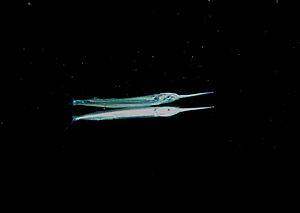
Un demi-bec (Hemiramphus far) à la Réunion.
L'île de La Réunion est un département d'outre-mer français situé dans le sud-ouest de l'océan Indien.
Les Hemiramphidae forment une famille de poissons actinoptérygiens de l'ordre des Beloniformes.
Les Béloniformes sont un ordre de poissons actinoptérygiens parmi lesquels se trouvent les poissons volants.